Ecorally San Marino – Città del Vaticano

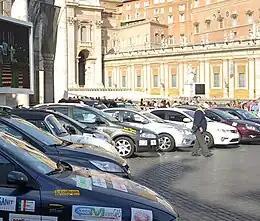
Cars in Saint Peter's Square, Vatican City, after the 5th Ecorally, October 24, 2010.

The Ecorally San Marino – Città del Vaticano is a FIA Alternative Energies Cup event organized since 2006 by the "S.M.R.O. – San Marino Racing Organization". Reserved to vehicles with alternative energy propulsion, it starts from the Republic of San Marino and goes through Central Italy to Vatican City.